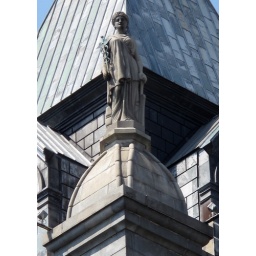
A statue on the clock tower of Old County Hall in Buffalo, N.Y.